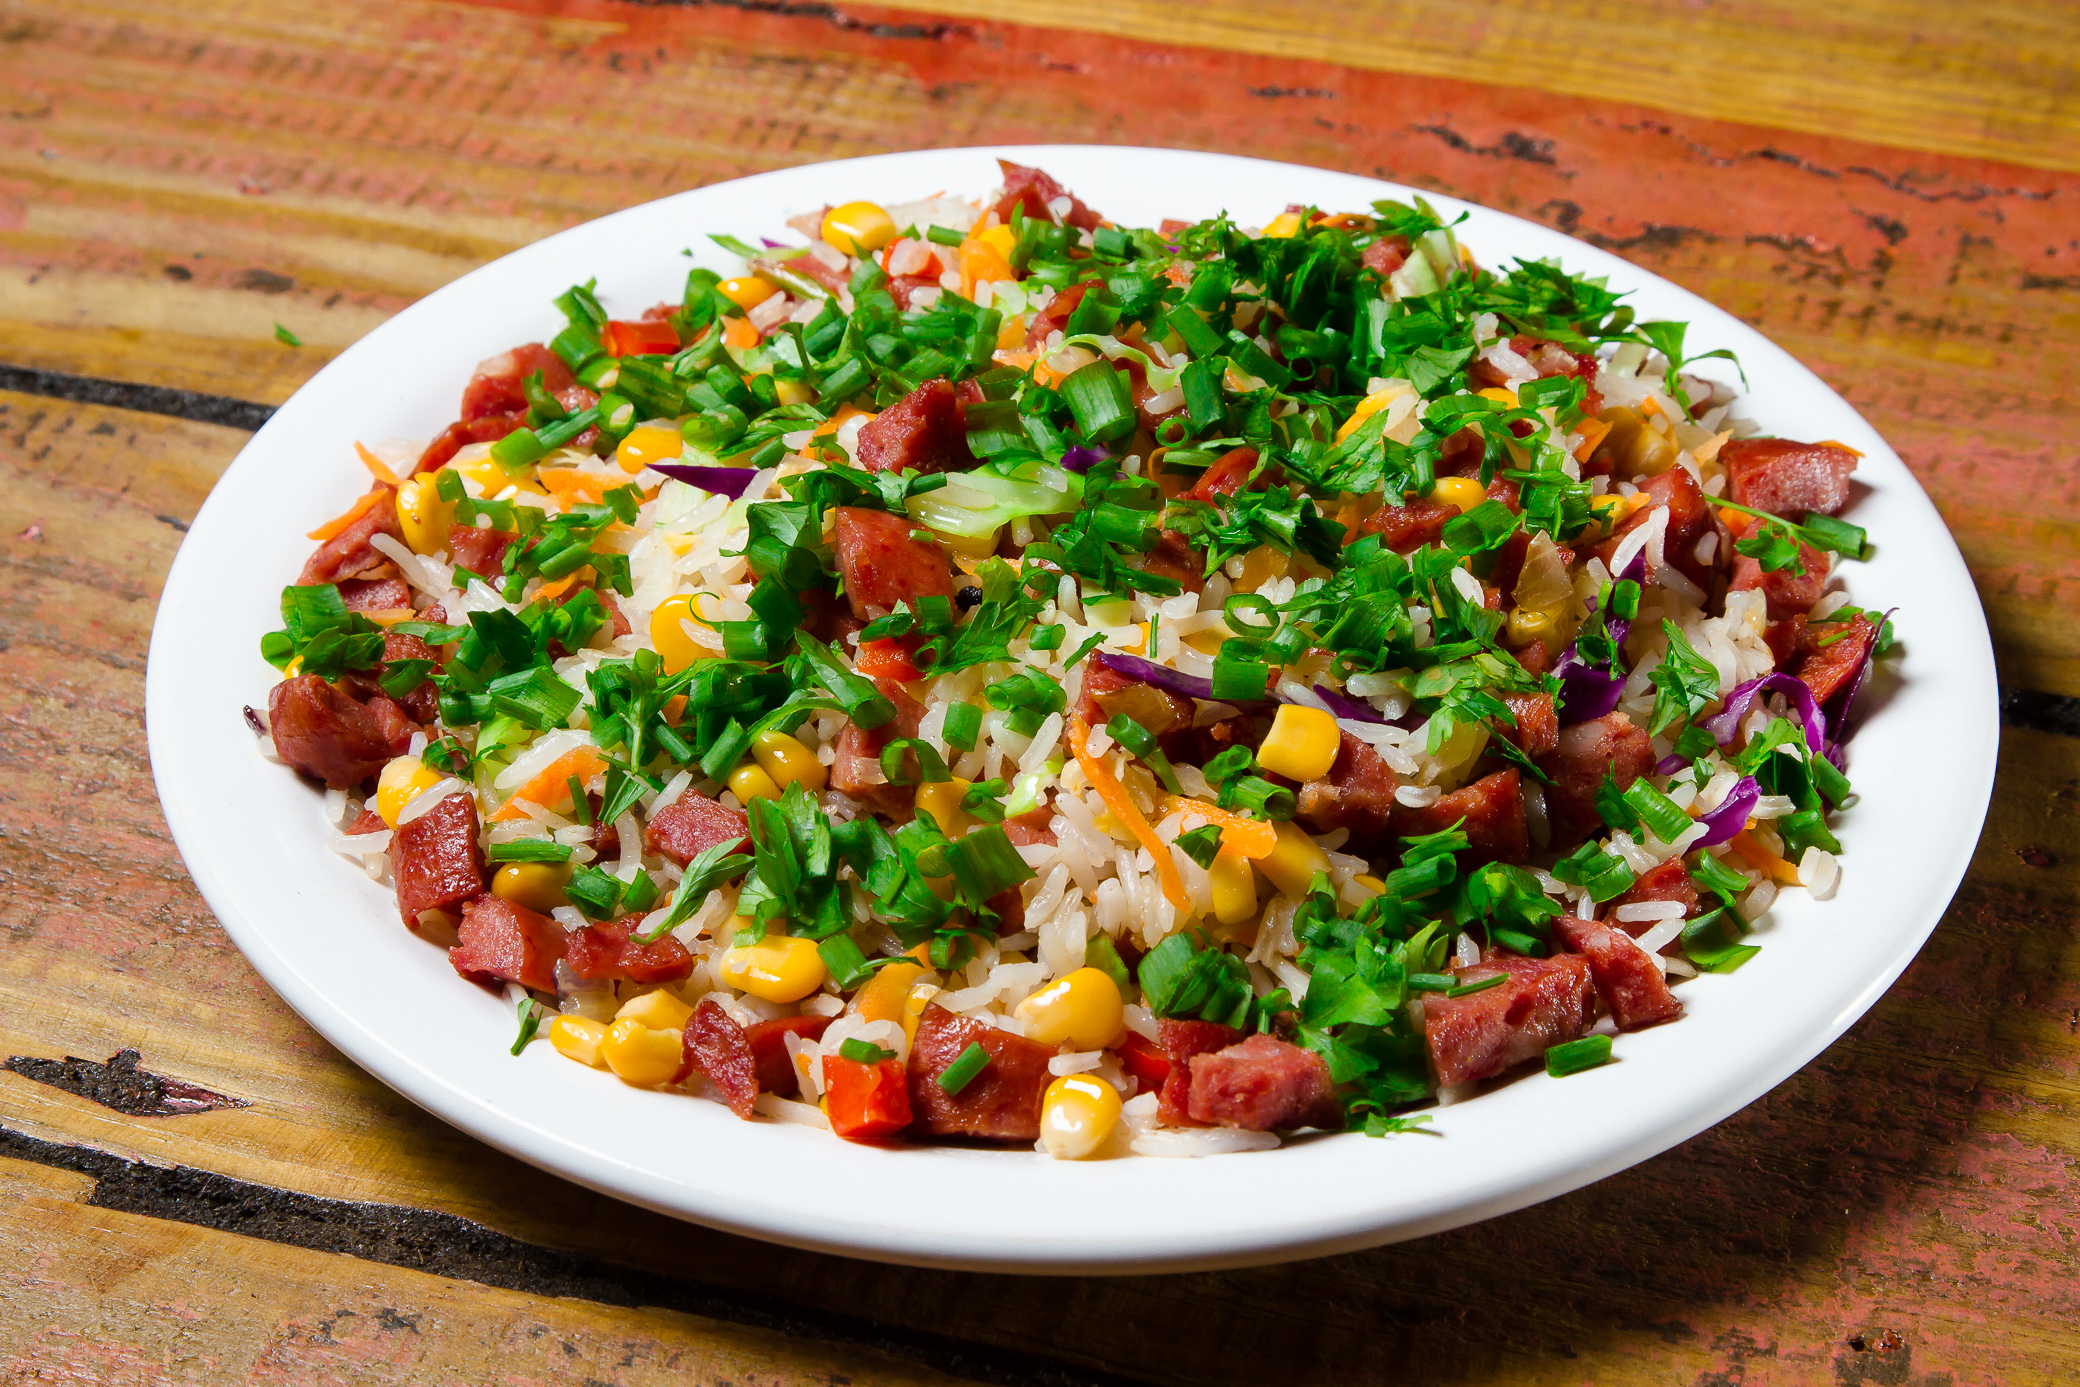
food, dish, cuisine, ingredient, produce, recipe, staple food, side dish, stuffing, vegetable, meat, pilaf, Southwestern united states food, jambalaya, Pebre, salad